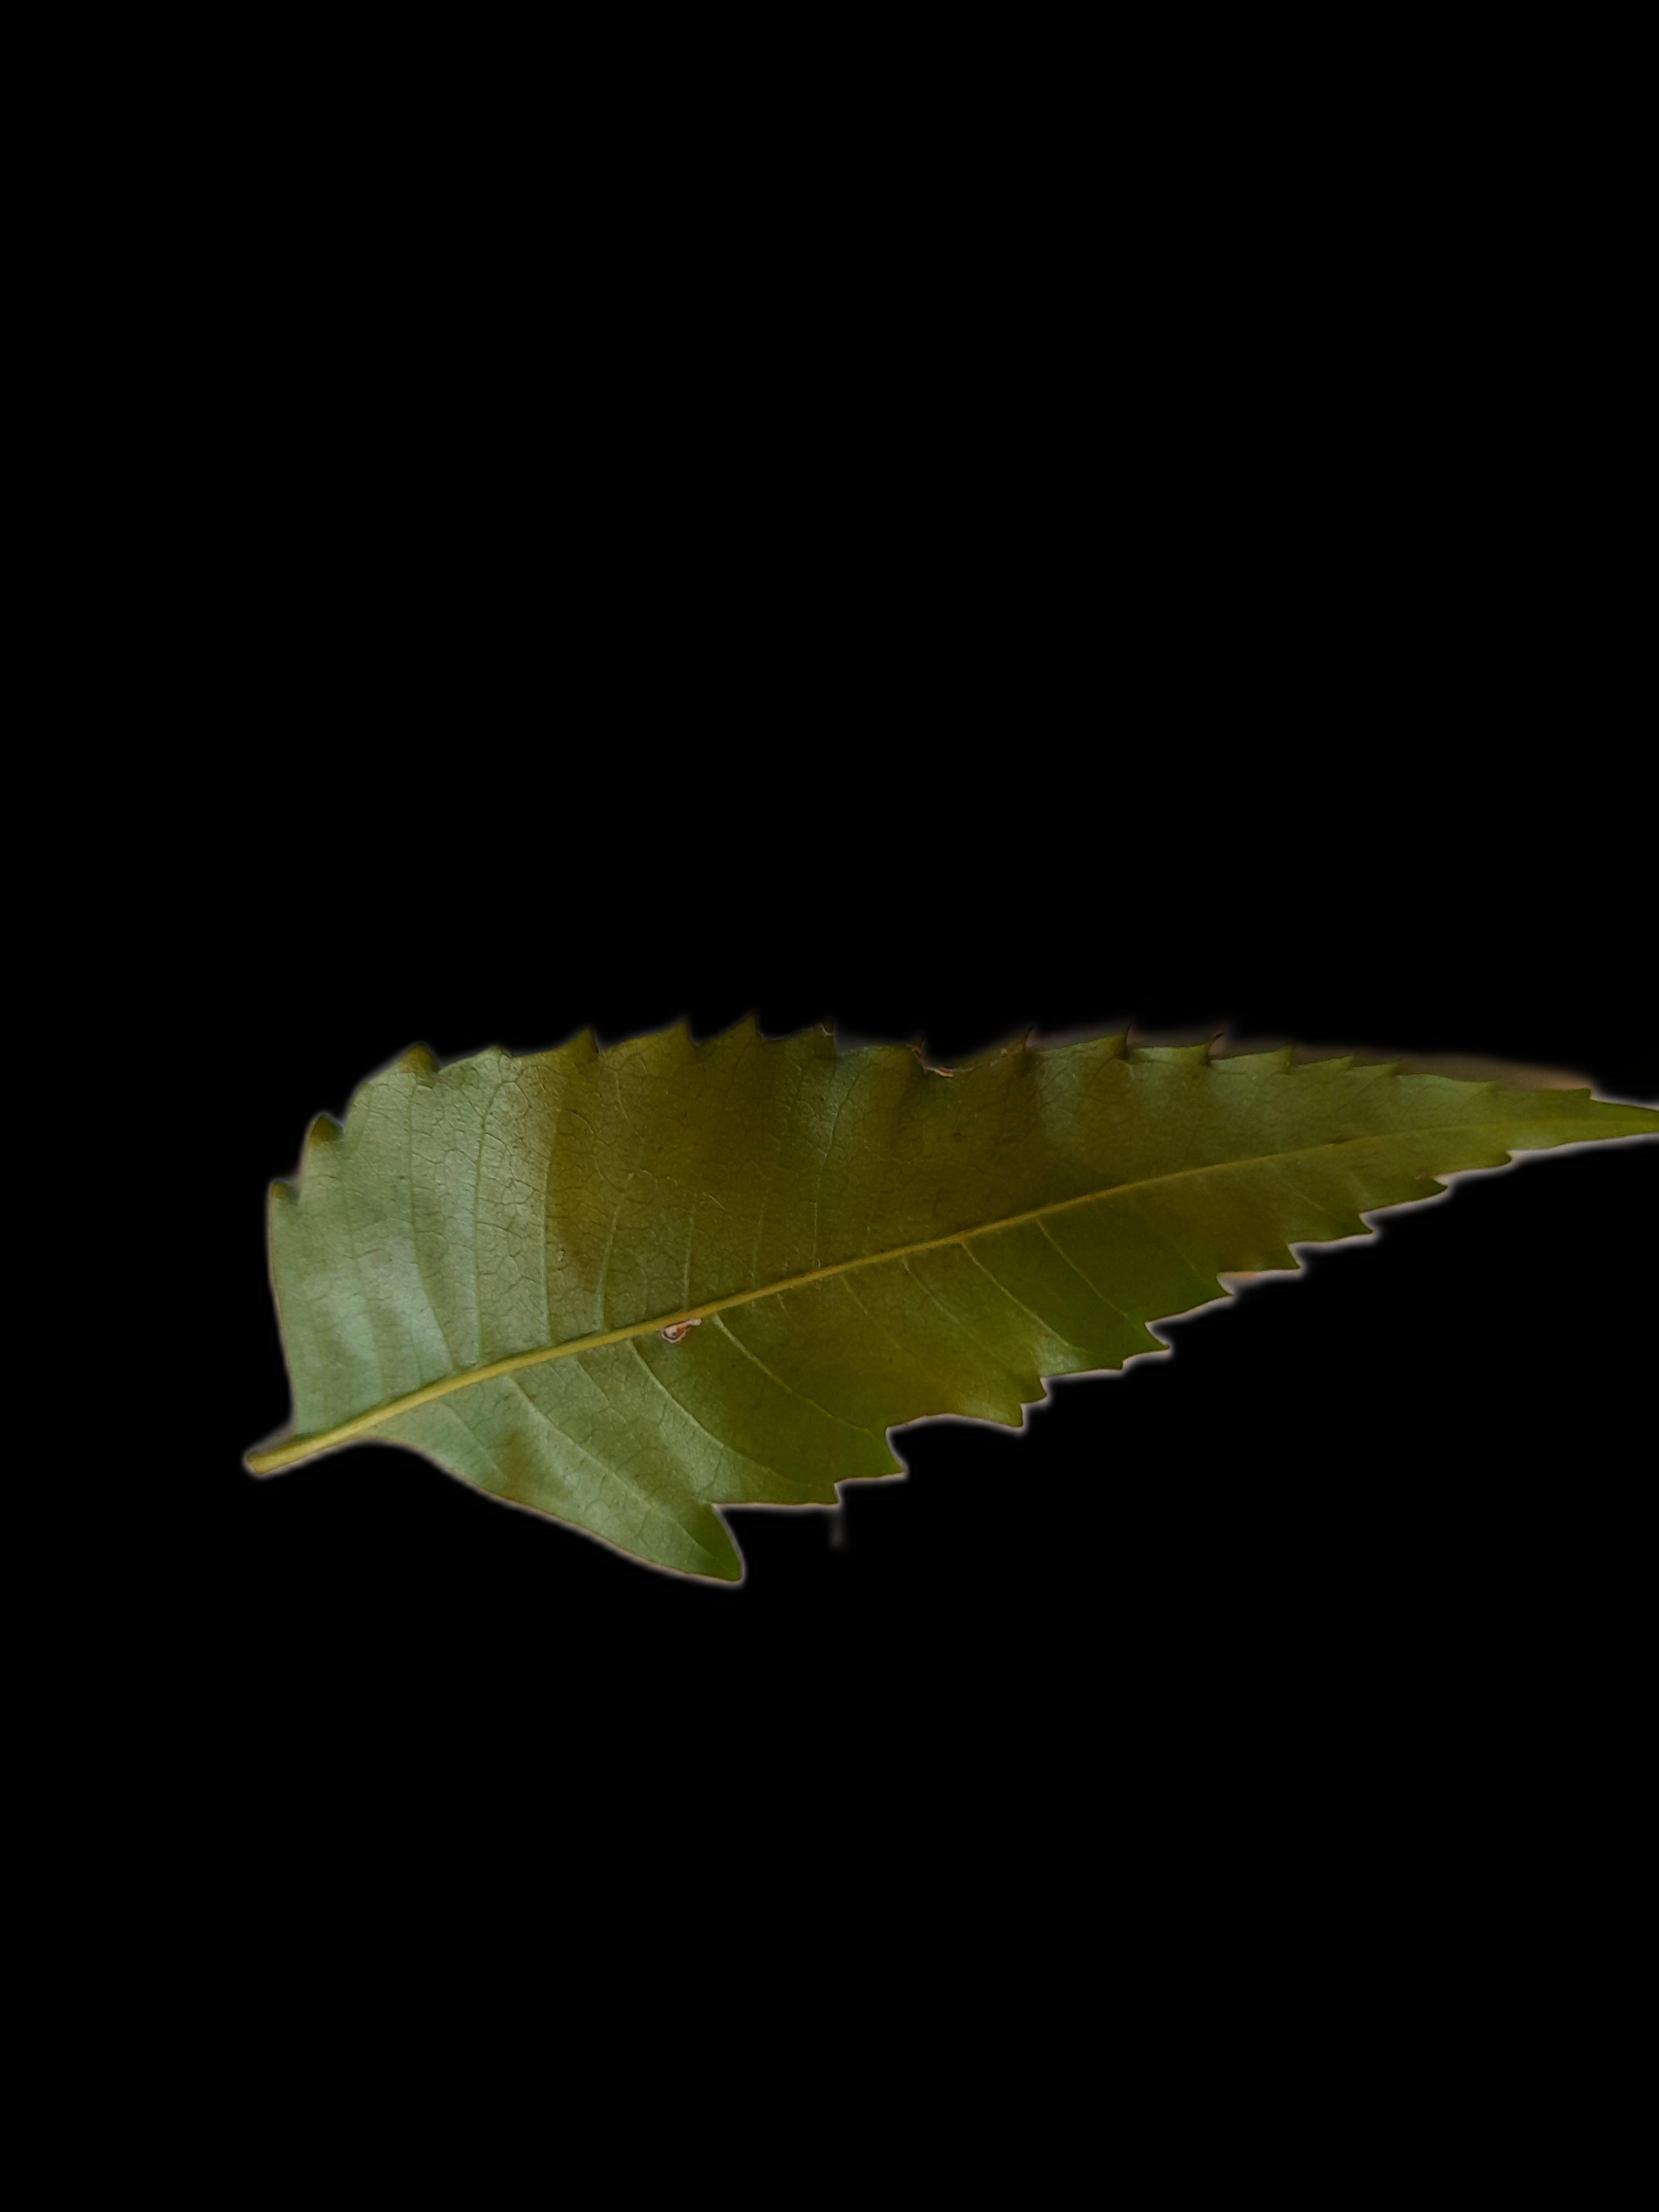
Plant: Neem